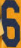
Number: 6